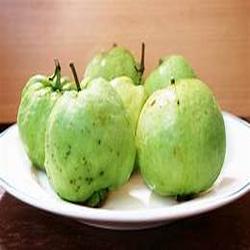
Label: Guava